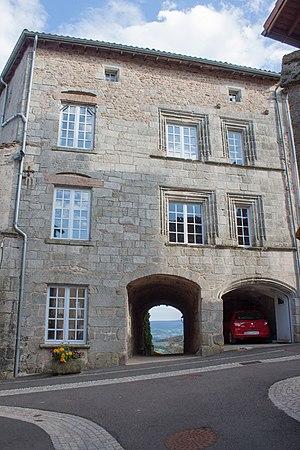
Audotorium de Cervières
Cervières est une commune française située dans le département de la Loire, en région Auvergne-Rhône-Alpes, et faisant partie de Loire Forez Agglomération.
Cet article recense les monuments historiques de la Loire, en France.